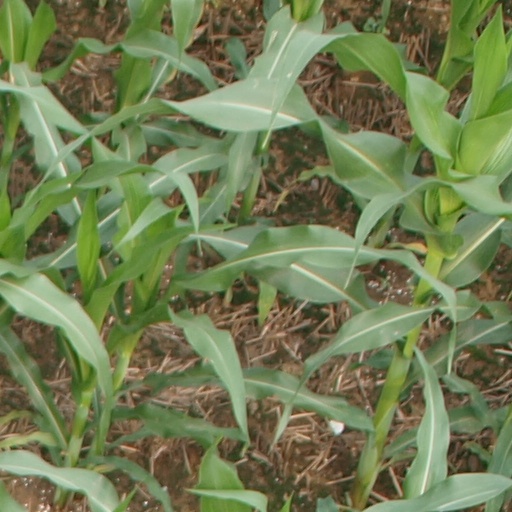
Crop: maize; corn